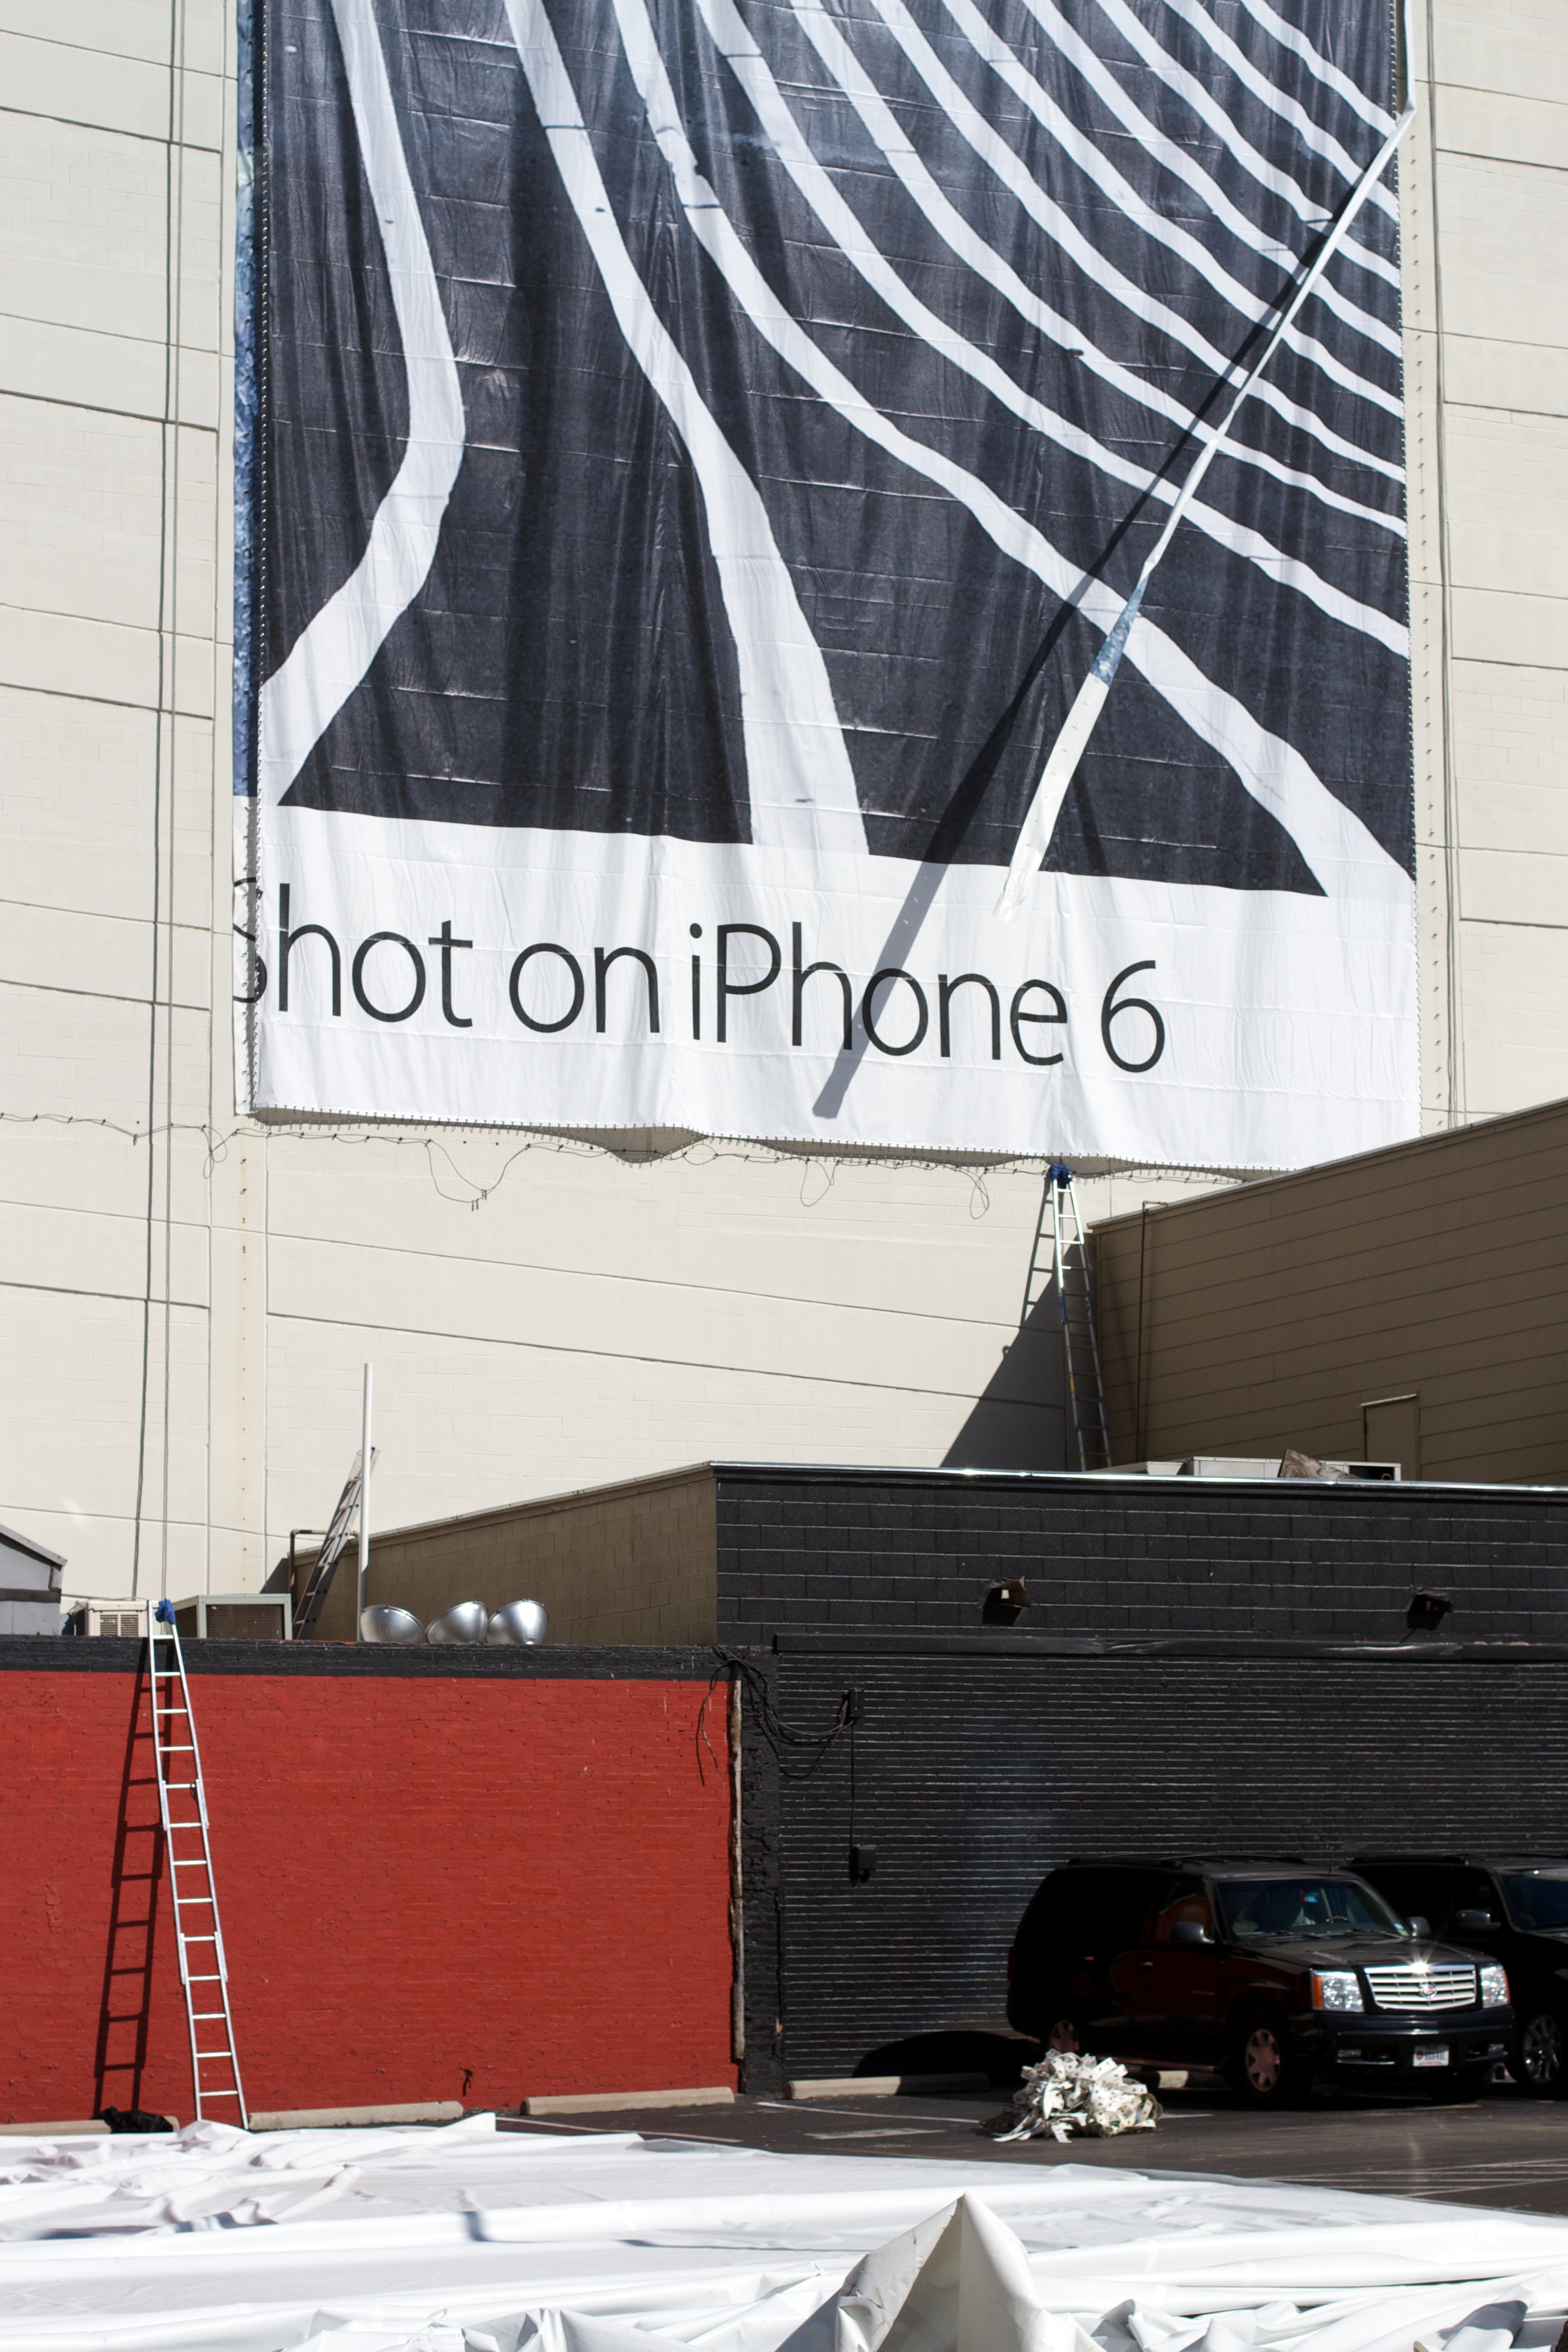
architecture, wall, advertising, banner, facade, interior design, art, design, display device